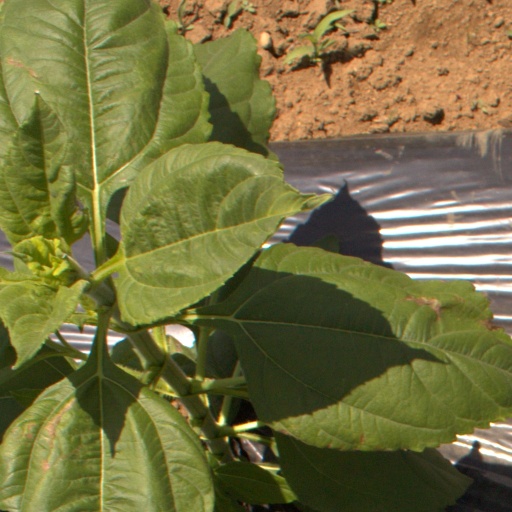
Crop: Jerusalem artichoke